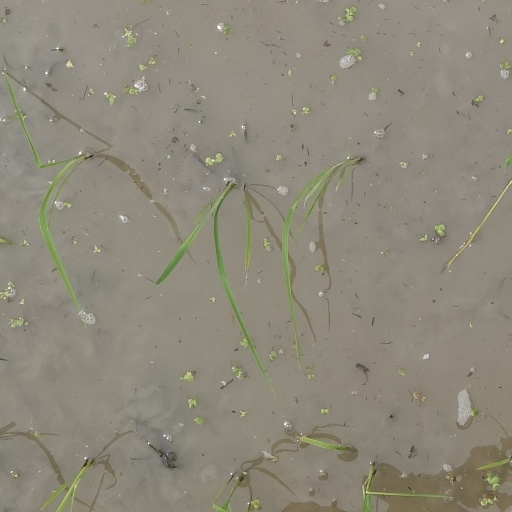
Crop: rice